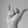
ASL letter: Y